Dromore, County Clare

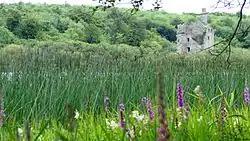
Dromore Castle viewed from Rabbit Island.

Dromore Castle was probably constructed in the early 16th century. In the 17th century, Teige O'Brien of the O'Brien clan repaired and expanded it. The castle and lands of Dromore had been granted to Teige's father, Connor (Third Earl of Thomond), in 1579. Dermot, son of Teige, was an important protagonist in the Confederate Wars and participated in the Siege of Ballyalla Castle (Ennis). The last O'Brien at the castle was Conor, who left in 1689. The castle fell into ruin in the 18th century.